Donovan Bixley

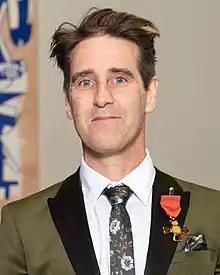
Bixley in 2021

Donovan Paul Bixley (born 24 August 1971) is an author and illustrator from Taupō, New Zealand. He has created or co-created over 100 books, published in numerous countries and languages. In 2017, Bixley received the Mallinson Rendel Illustrators Award, presented by the Arts Foundation of New Zealand for lifetime achievement as an illustrator.